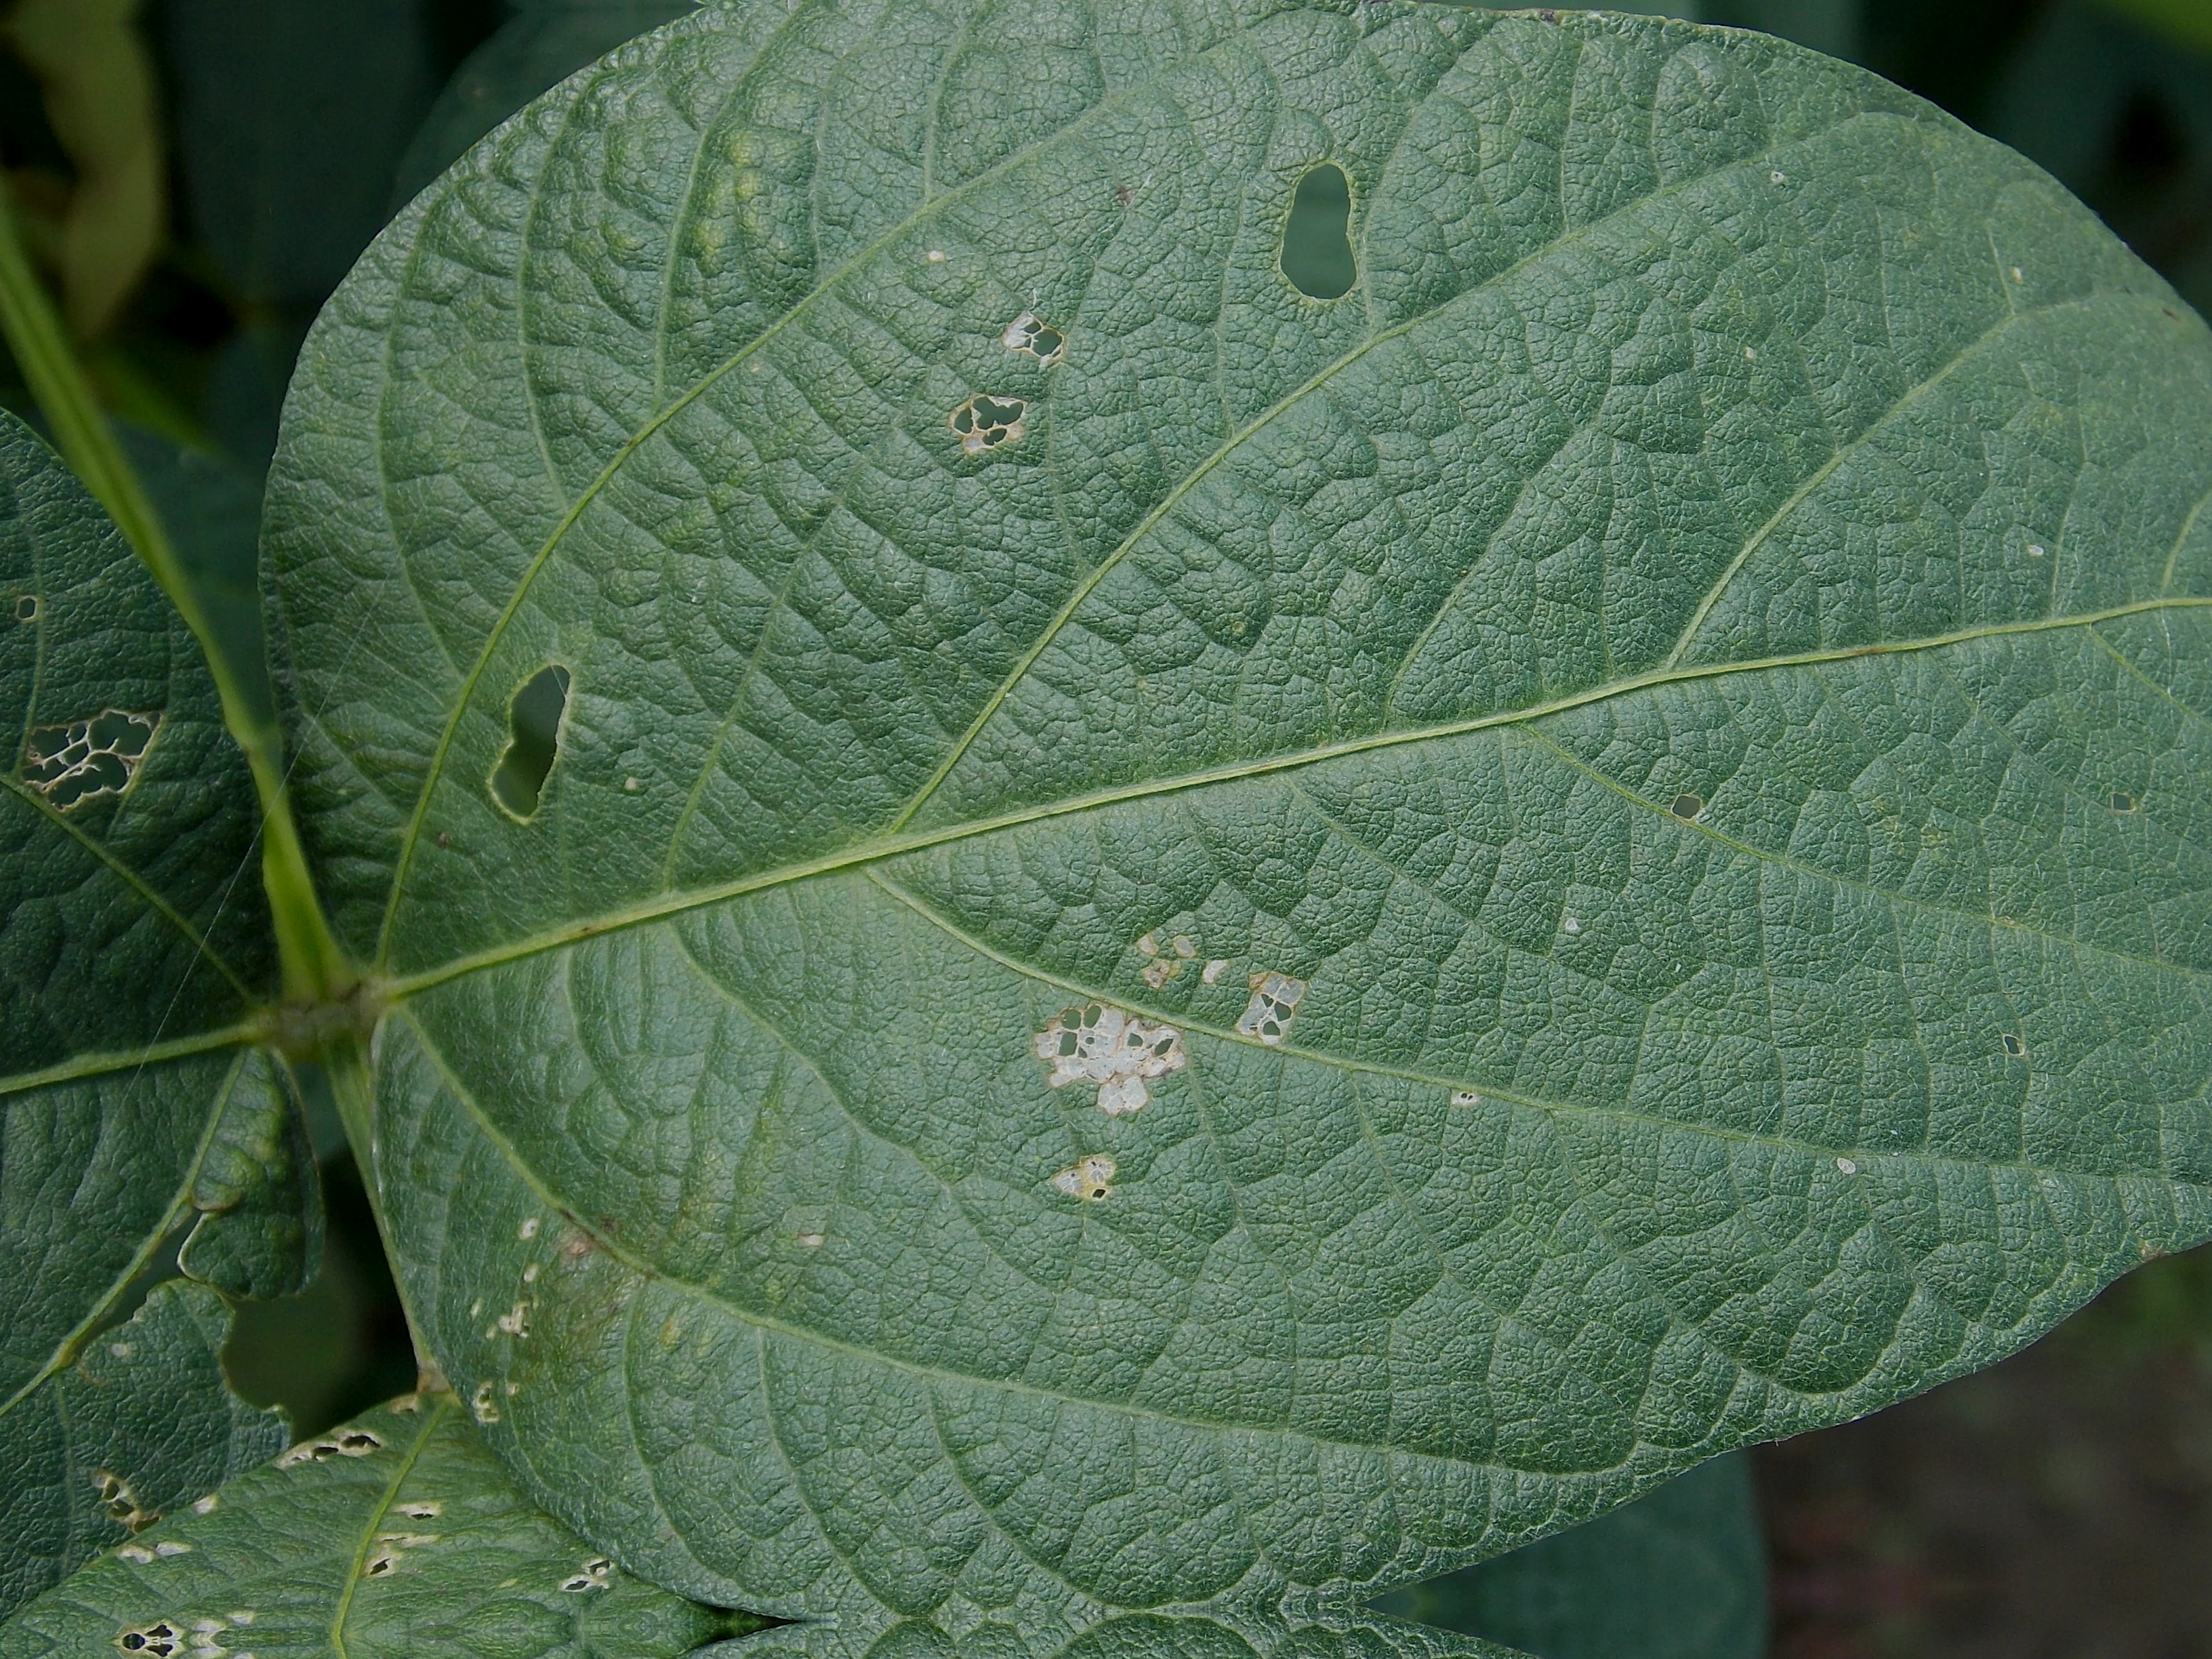
Label: Disease